Yaneth Cajahuanca

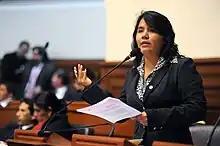
Yaneth Cajahuanca

Yaneth Cajahuanca Rosales is a Peruvian politician. She was a Congresswoman representing Huánuco for the period 2006–2011, and belongs to the Union for Peru party.